Pfinzing von Henfenfeld

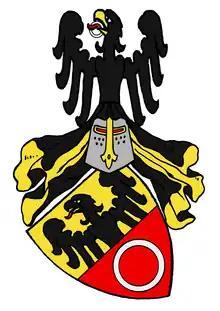
Original coat of arms (before 1300) of the Pfinzing

The Pfinzing (also: "Pfintzing") came from the Reichsministerialität around Nuremberg and were first mentioned in 1233 with "Sifridus de Nurinberc", called "Pfincinch", in a document from the Heilsbronn monastery. The family was one of the most important Nuremberg patrician families .